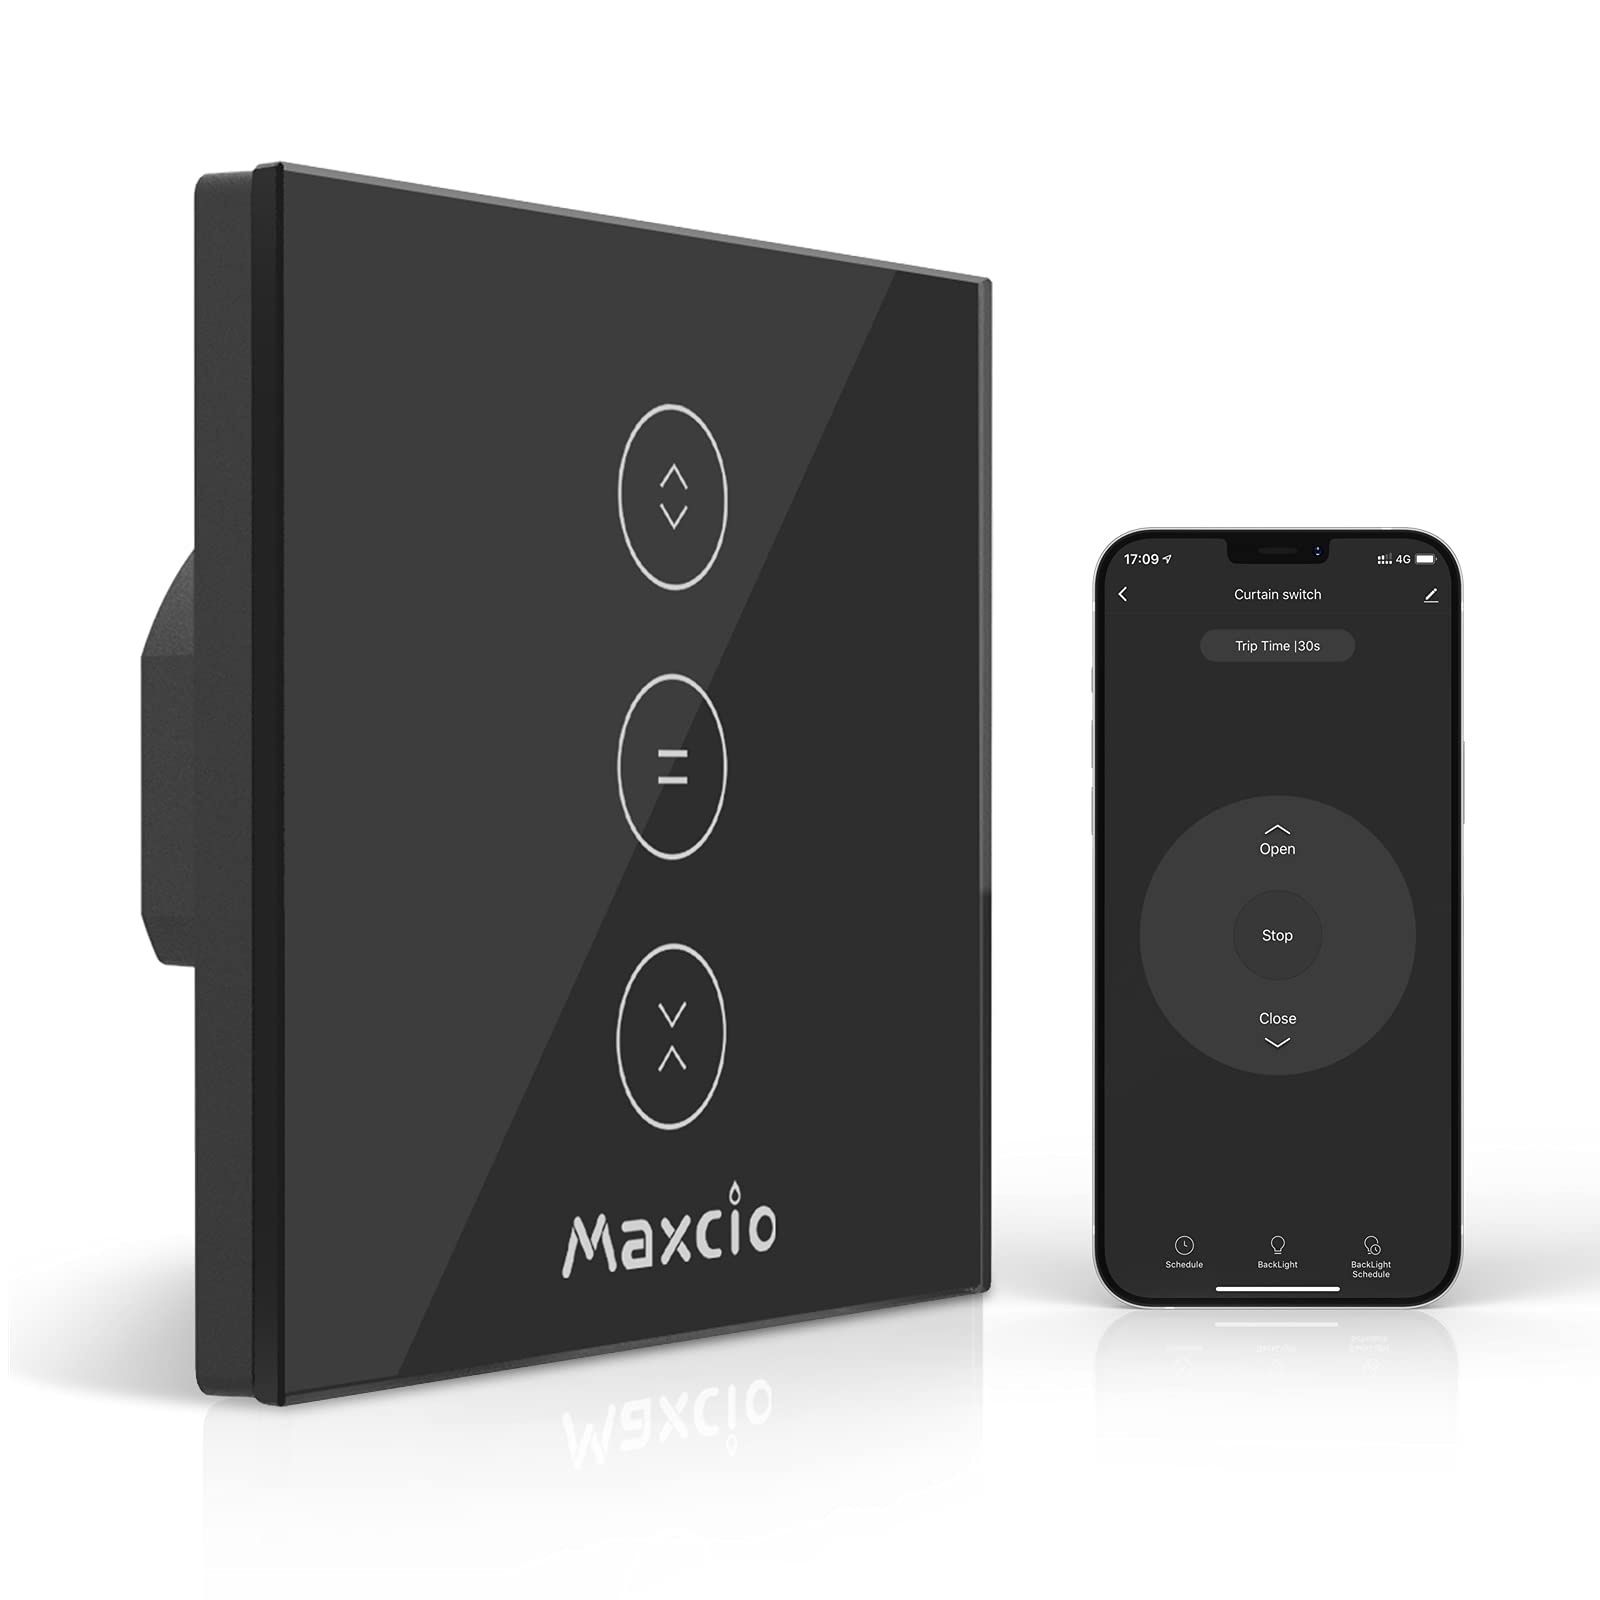
1 x RAW Customer Returns Maxcio WiFi roller shutter switch, roller shutter timer compatible with Alexa Google Home, smart home roller shutter control for awnings, blinds, WiFi blind switch with timer and group creation - RRP €29.99
Download Manifest: HERE Title Qty Unit Price Total Price ASIN EAN Maxcio WiFi roller shutter switch, roller shutter timer compatible with Alexa Google Home, smart home roller shutter control for awnings, blinds, WiFi blind switch with timer and group creation 1 €29.99 €29.99 B08XVV7SRT 619438477232
Brand: Jobalots
Category: Home & Garden > Decor > Window Treatment Accessories